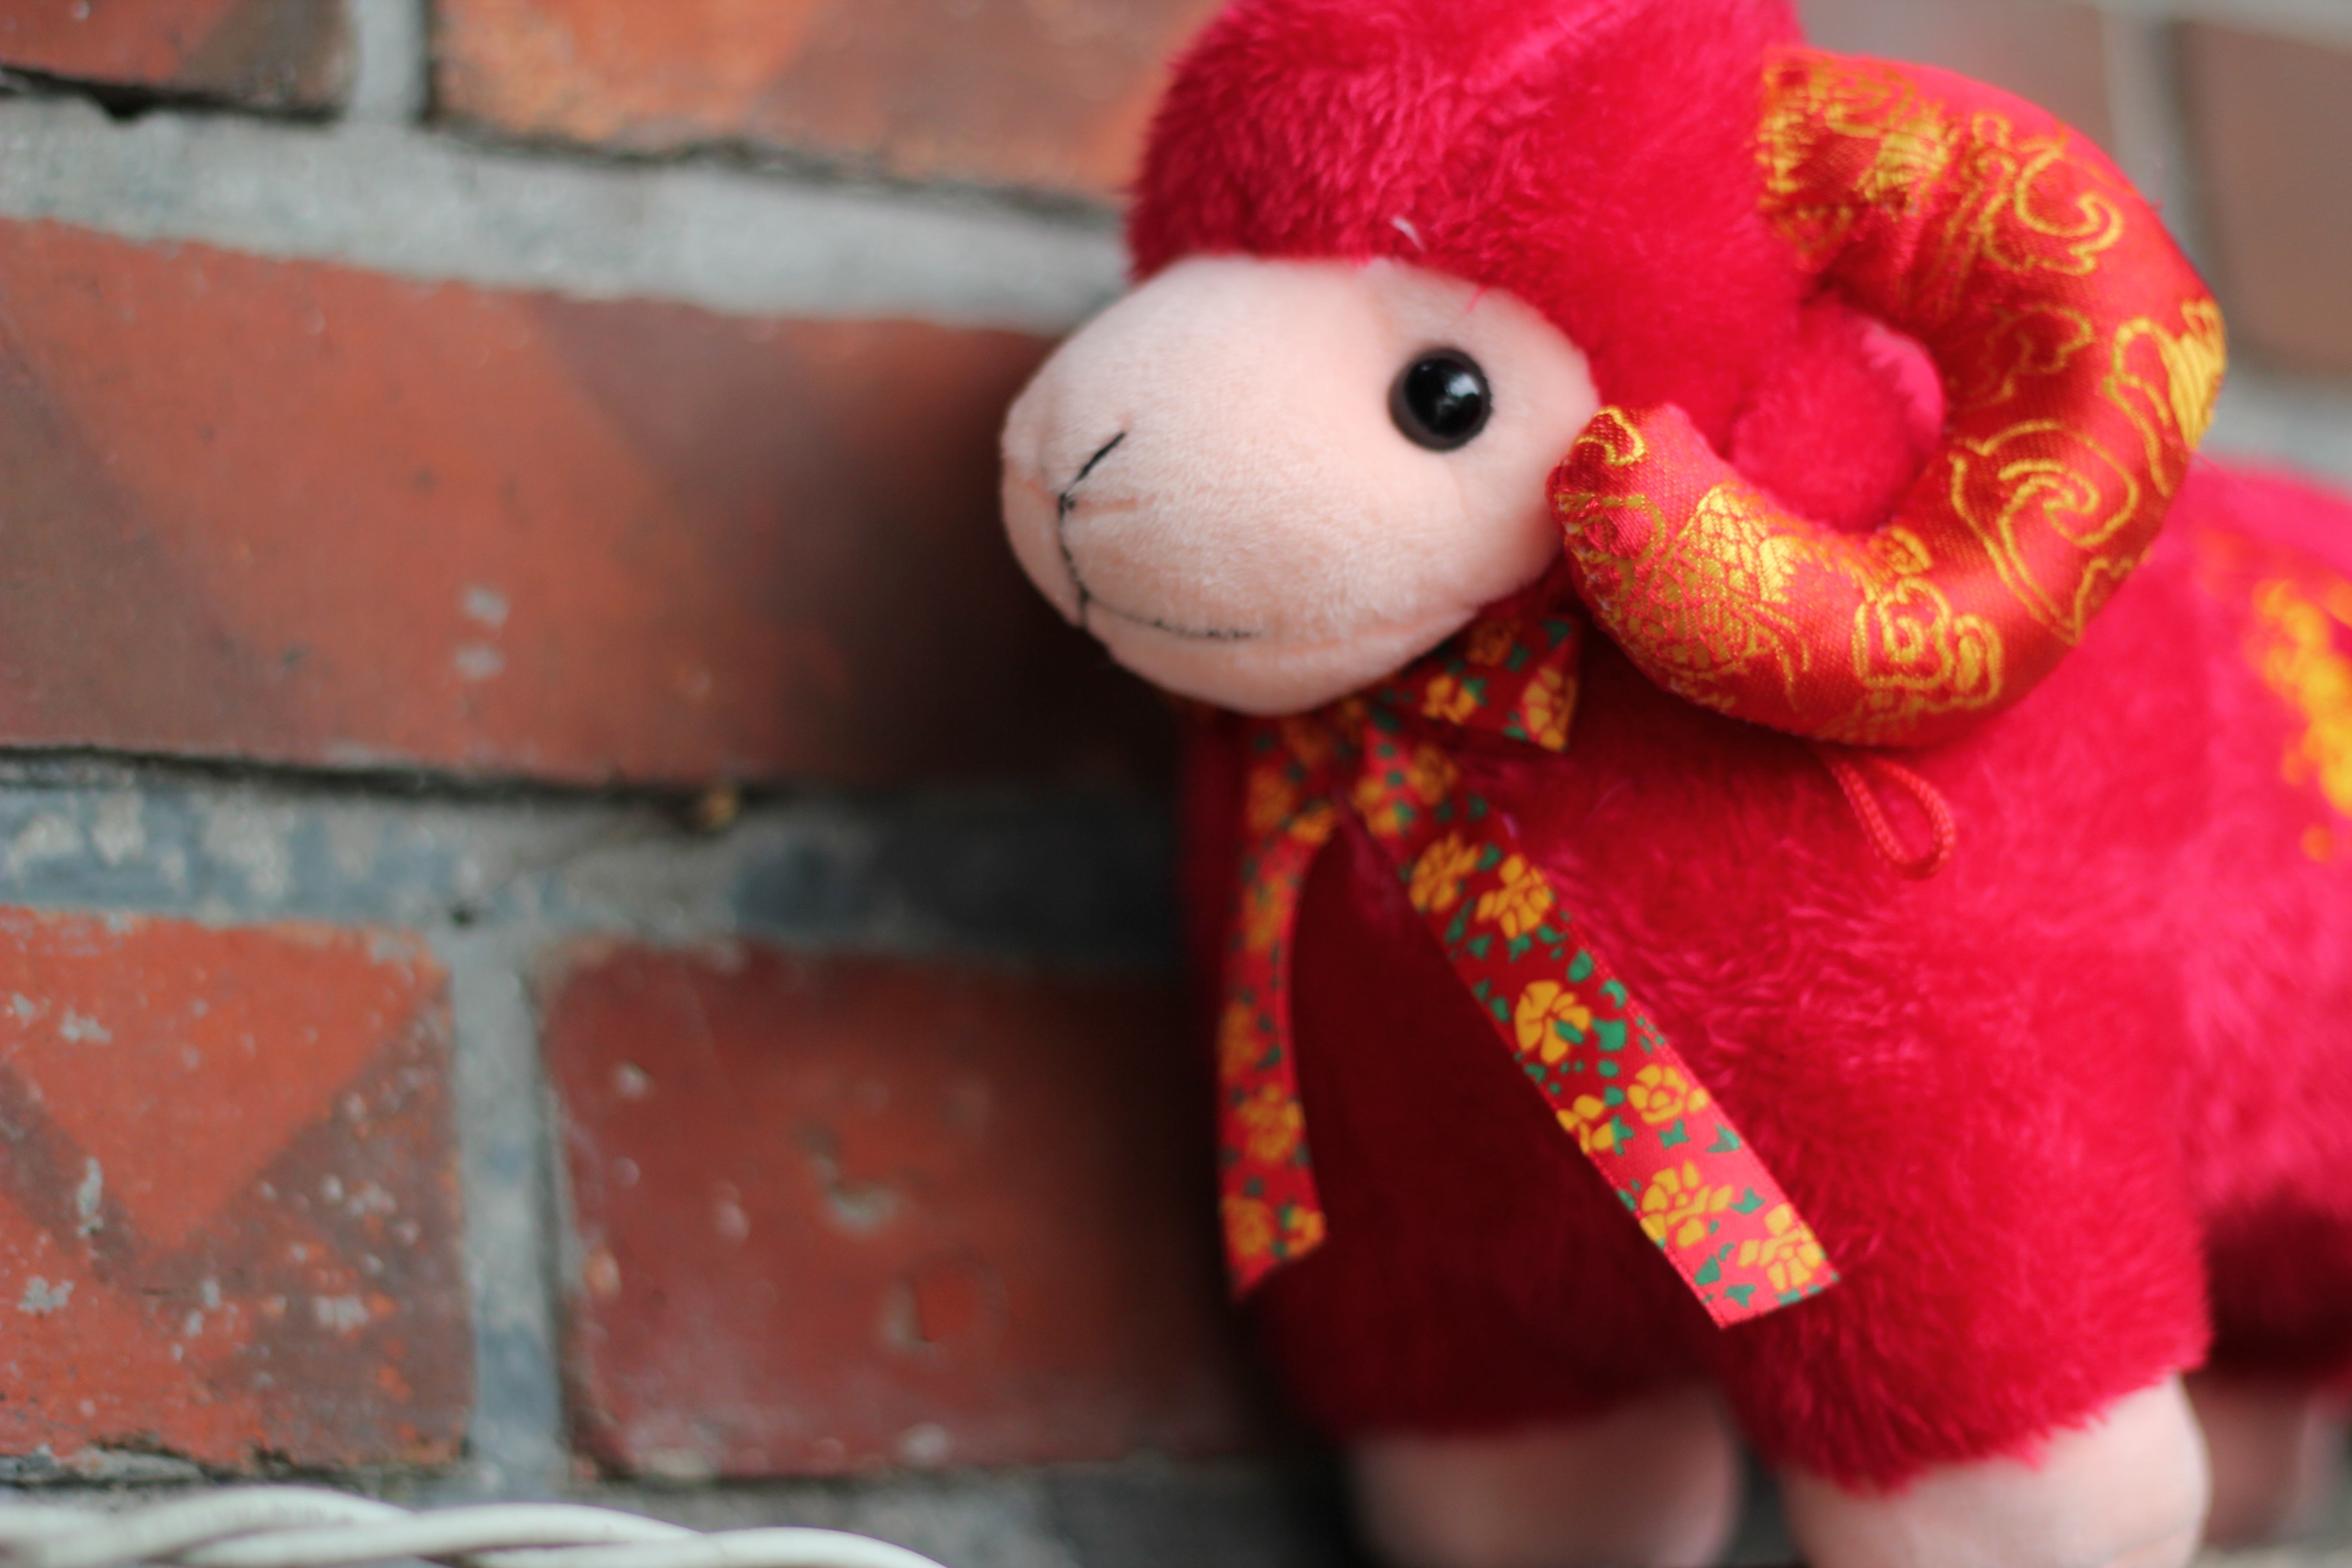
flower, red, color, sheep, pink, toy, teddy bear, textile, doll, art, plush, sweetness, small fresh, plush toys, stuffed toy